Hugh O'Leary

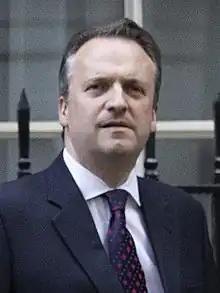
O'Leary in 2022

Hugh Richard O'Leary (born 19 July 1974) is a British accountant. He is married to Liz Truss, who was Prime Minister of the United Kingdom from September to October 2022.